Suswani Mataji

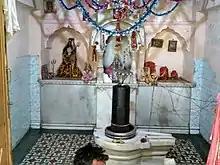
Lord Shiva's Ancient Shrine near Suswani Mataji Temple, Morkhana where Shiva appeared to help Suswani Mataji

Her main temple is located at Morkhana in Bikaner district of Rajasthan. The temple is one of the oldest in the region dating back to 12th century AD as per inscription built in Vikram Samvant 1229 (year 1173–74 AD), as per Archaeological Survey of India reports. The premises also covers a kaira tree which is a part of the legend where the Suswani entered the earth riding on the lion. There is an old Shiva Temple located nearby as mentioned in the legend from where Shiva is believed to have thrown the chimta which fell in between the existing Kaira tree splitting it into two along with the earth. Further, another inscription notes that temple was repaired in Vikram Samvant 1573 (year 1518 AD) by Surana Hema Raja. She is worshipped as a Kuldevi of many Jain clans like Surana, Dugar and Sankhla sub-clans of Rajasthani Jain community. The temple is considered important both by Jains, Hindus and Shakta religion.